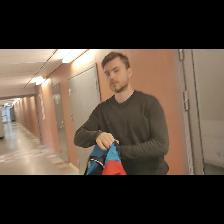
Label: Human